Tourism in France

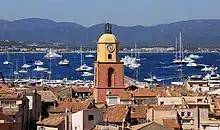
Saint-Tropez on the "Côte d'Azur"

With more than 10 million tourists a year, the French Riviera (French: "Côte d'Azur"), in Southeastern France, is the second leading tourist destination in the country, after the Parisian region.